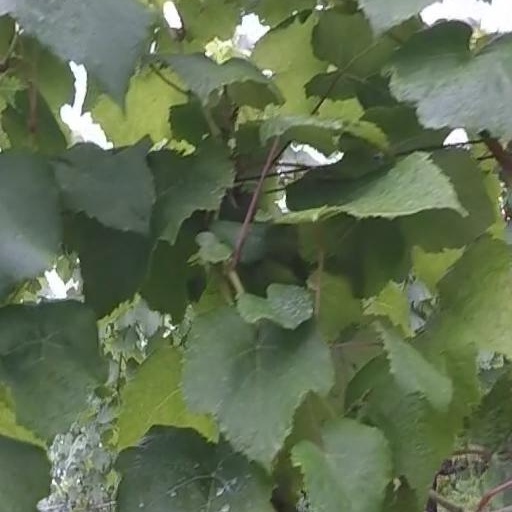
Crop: grape